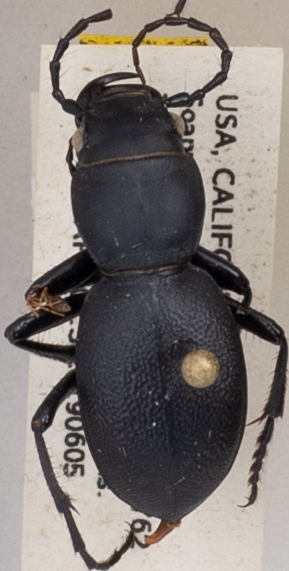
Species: Omus californicus
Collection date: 2019-06-05
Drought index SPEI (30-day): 2.01
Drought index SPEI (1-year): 0.39
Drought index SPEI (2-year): -0.086